Mozarabic Rite

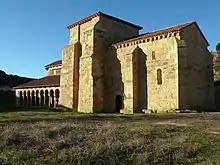
The Monastery of San Miguel de Escalada in León

From 507, the Visigoths, who were Arian Christians, maintained their kingdom at Toledo. That there was already a distinct liturgical tradition in Hispania prior to their arrival is evidenced by the fact that the Hispanic liturgy lacks any Arian influence. Indeed, certain elements of this rite (e.g. the distinctive emphasis on "Trinity" as a title of address in many prayers, the recitation of the Creed in the liturgy) have been interpreted as a reaction to Visigothic Arianism.